Aussiedlerhof

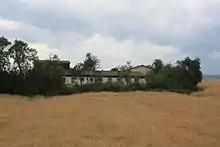
Typical "aussiedlerhof" in Lower Franconia

From the viewpoint of state regional planning there were reasons to support "Aussiedlungen":